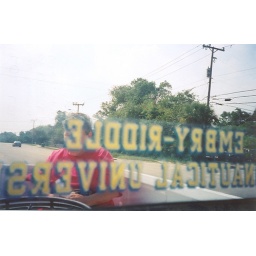
Jo in the back of white truck Sept 17, 2005